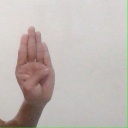
अक्षर: ब